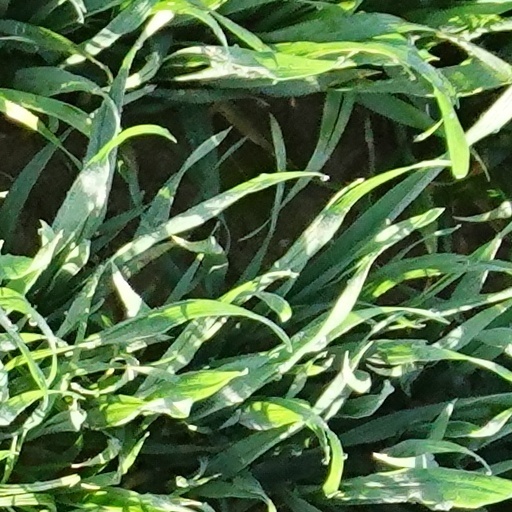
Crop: wheat